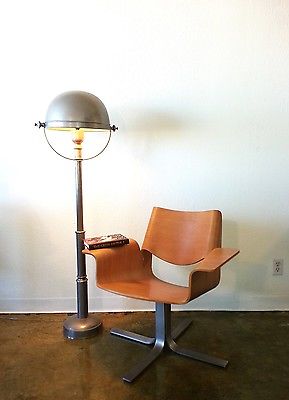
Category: chair